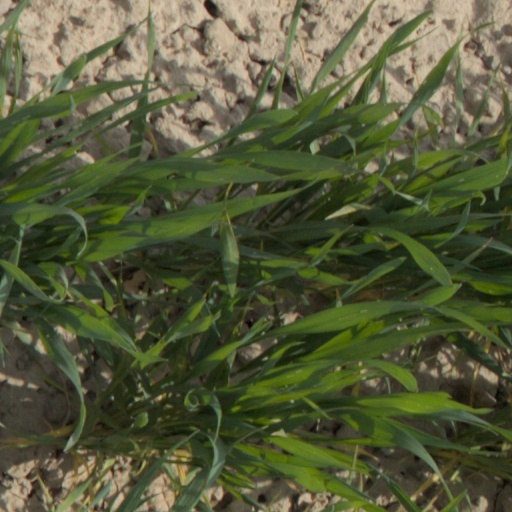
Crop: wheat